Pnictogen-substituted tetrahedranes

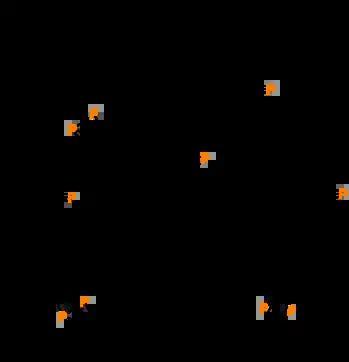
Synthesis of di-"tert"-diphosphatetrahedrane.

Cummins and coworkers reported the synthesis of HCP in 2021. Due to the similarity of HCP to AsP, the [Nb(ODipp)(P)] previously shown to be a retron for AsP was used for the synthesis of HCP. To add a -CH group to [P], bromodichloromethane undergoes halogen abstraction, leaving a carbon-centered radical. The niobium complex then undergoes P transfer to yield HCP. The use of bromodichloromethyl trimethylsilane instead of bromodichloromethane in this process yields trimethylsilyl triphosphatetrahedrane ((MeS)CP).